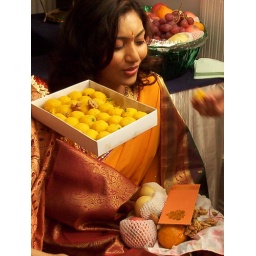
Swati at the engagement party, eating the yellow treats in the box, some of the vast array of gifts.